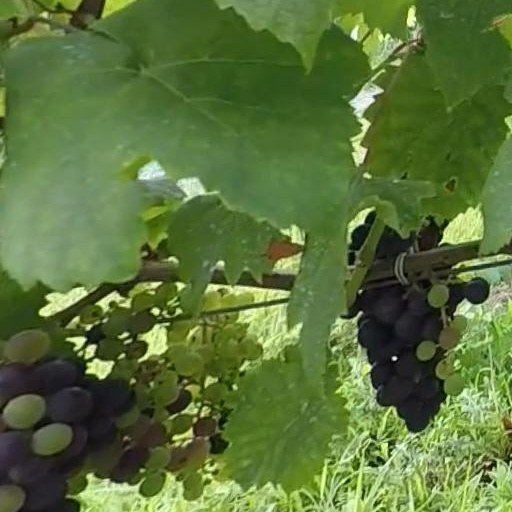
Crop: grape